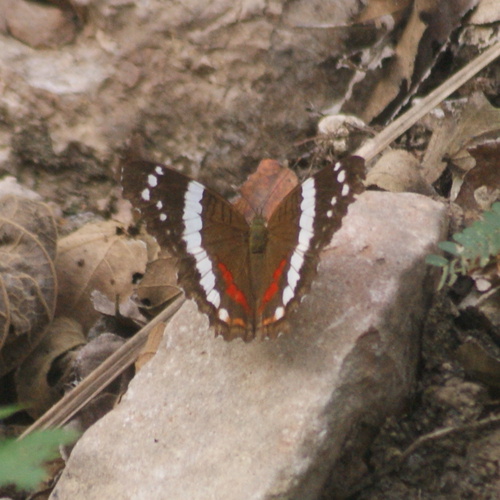
Scientific name: Anartia fatima
Common name: Banded peacock
Family: Nymphalidae
Order: Lepidoptera
Pollinator type: Primary pollinator
Habitat: Open areas and gardens
Geographic range: South America
Conservation status: Least Concern